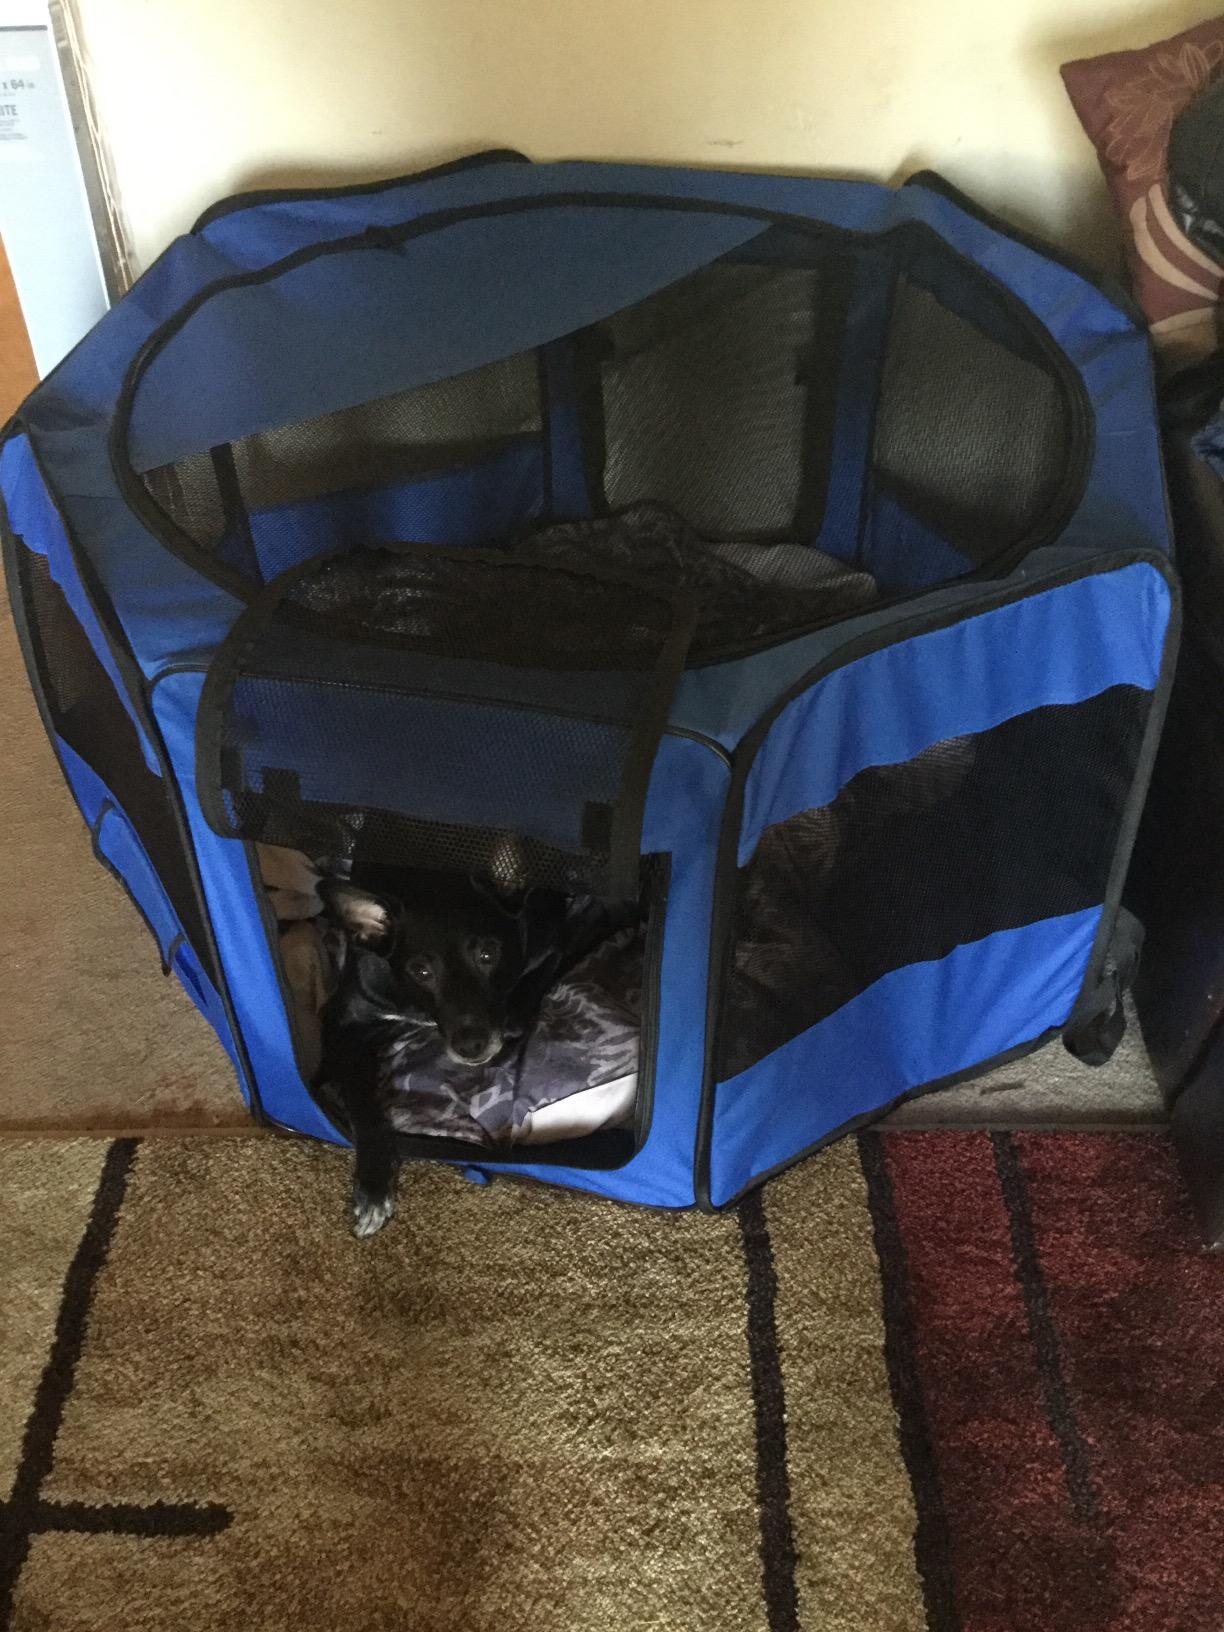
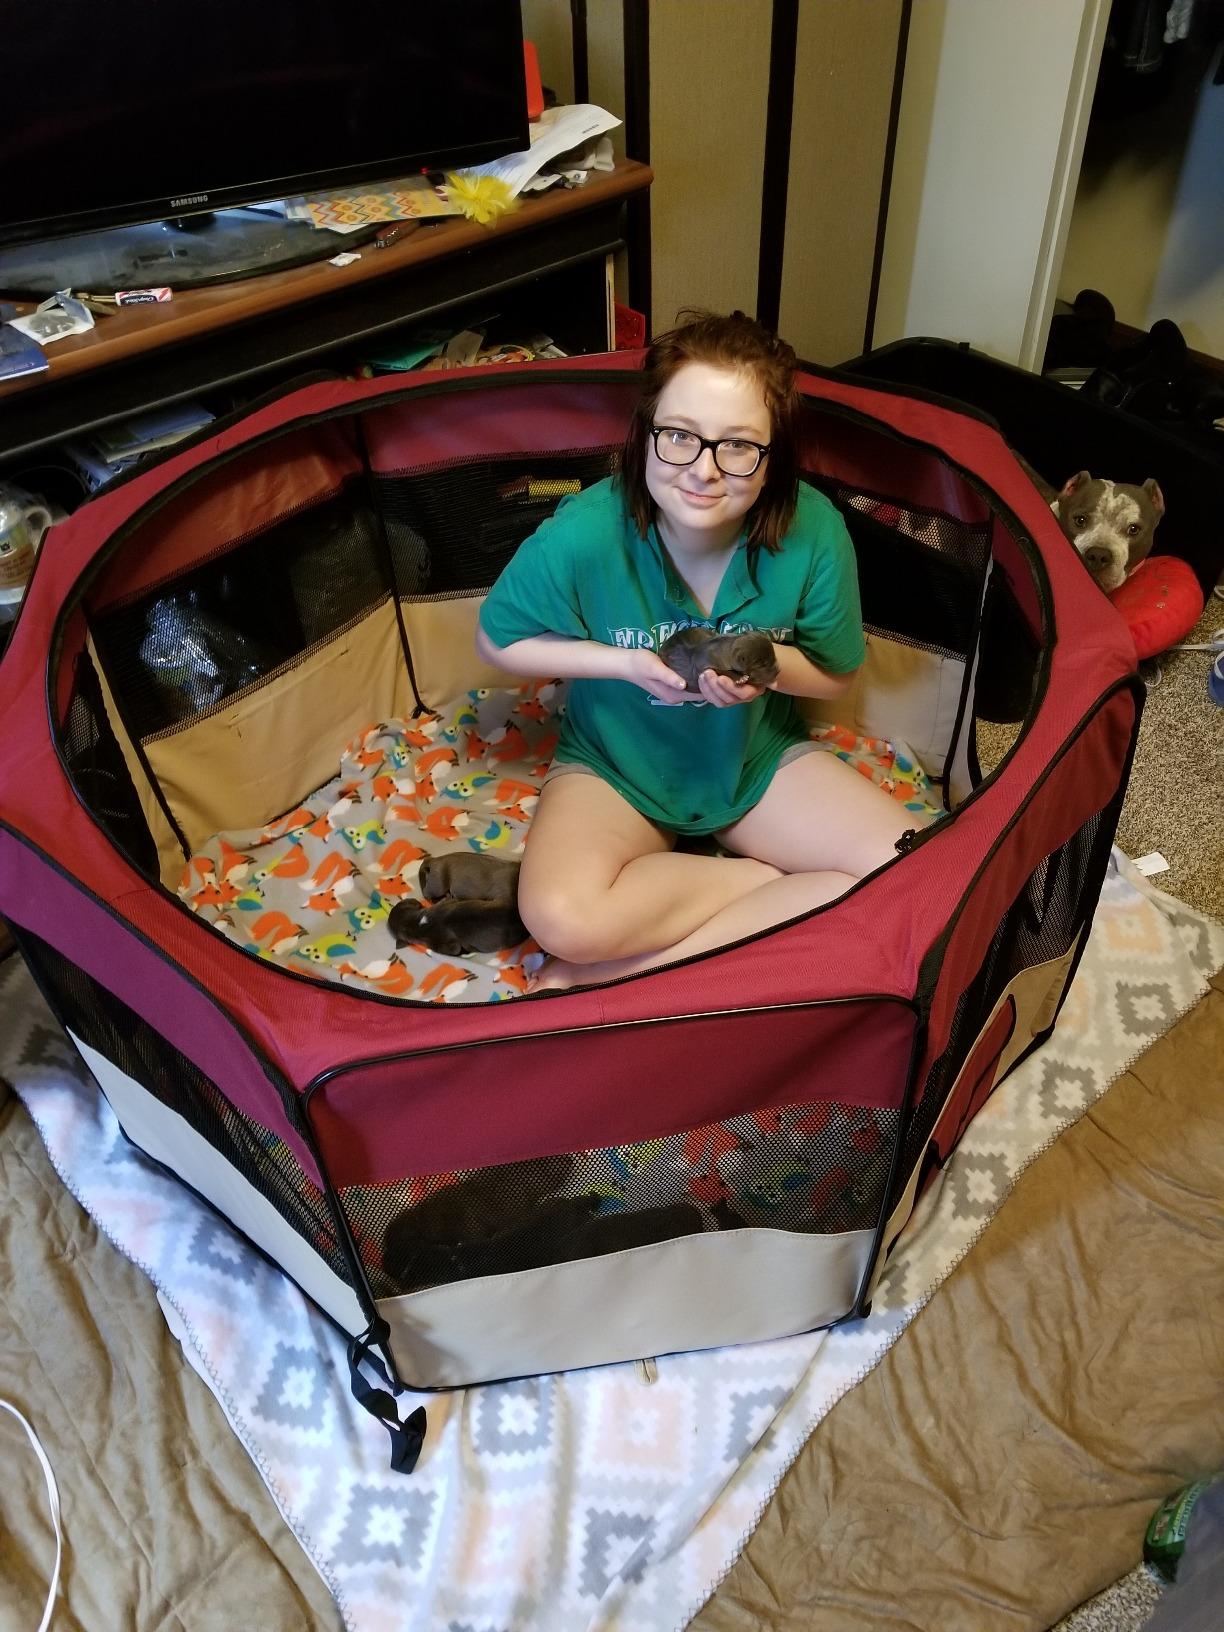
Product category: items_kennel
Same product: no